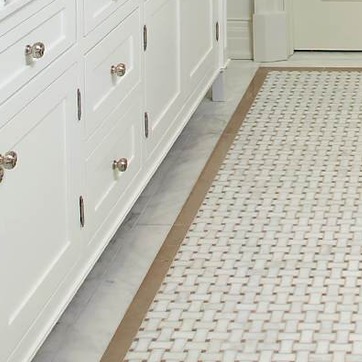
Material: polishedstone